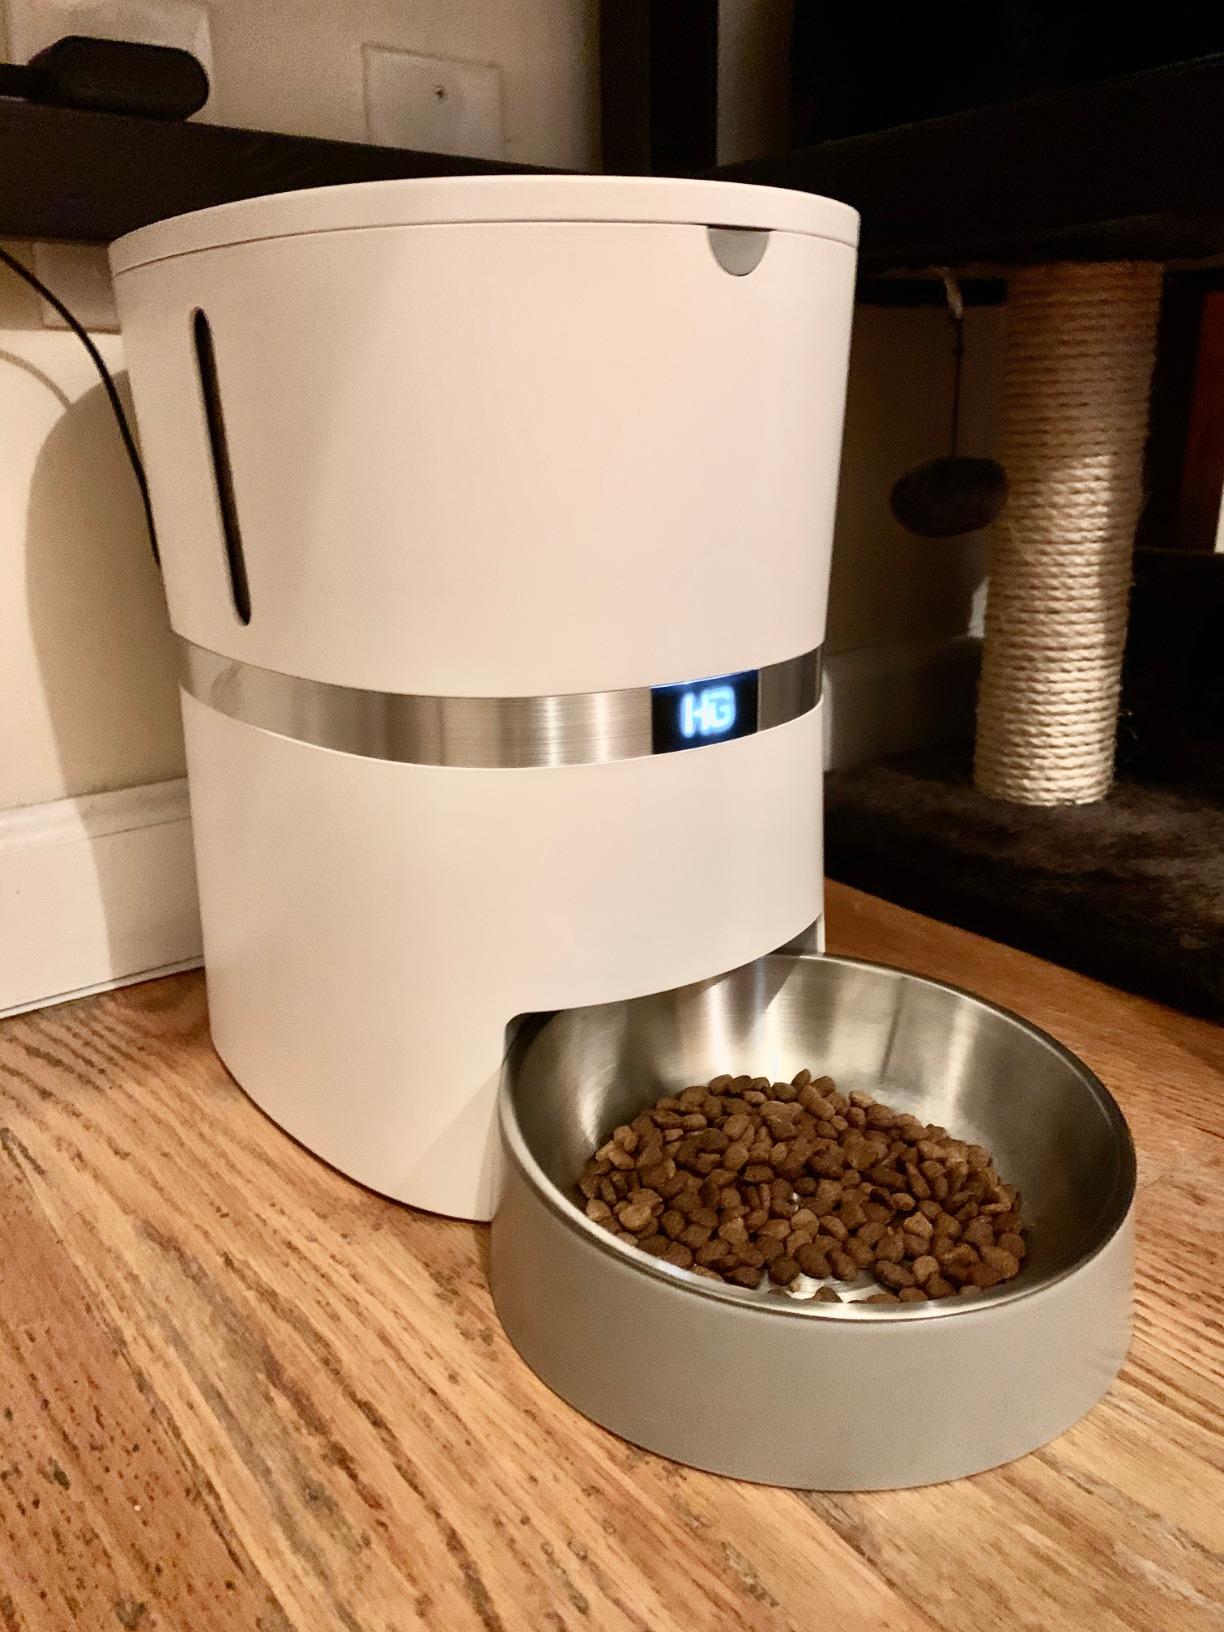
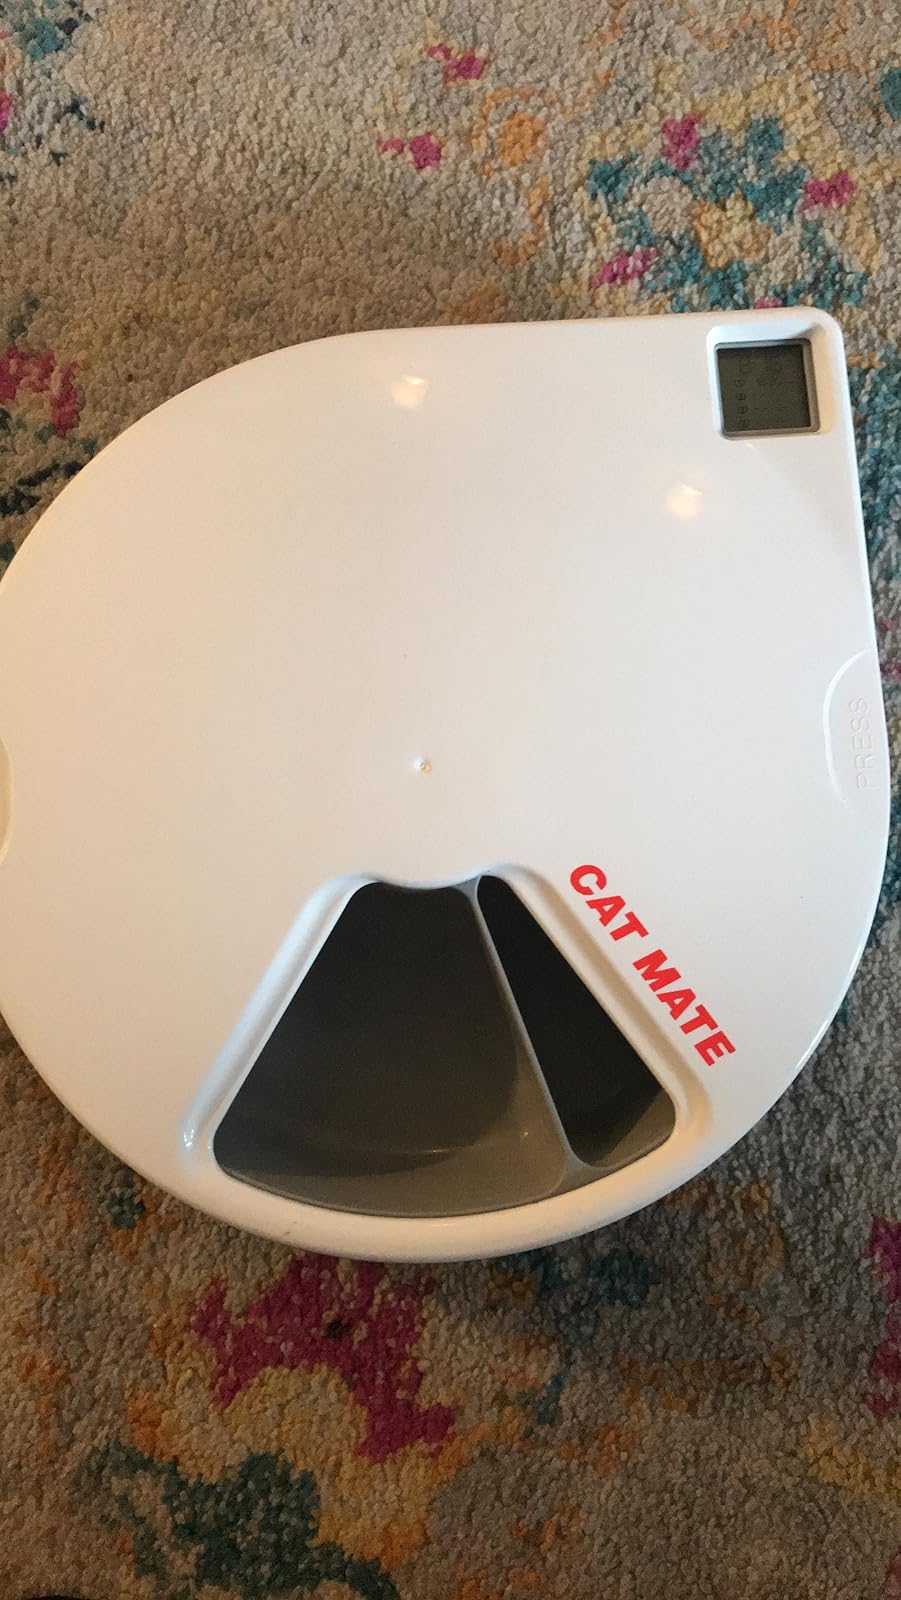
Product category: items_feeder
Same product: no